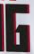
Number: 6